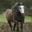
Label: horse